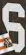
Number: 6